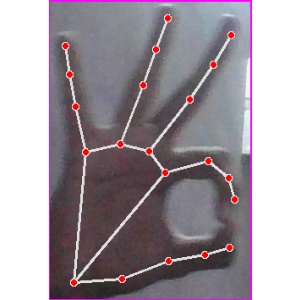
अक्षर: ण